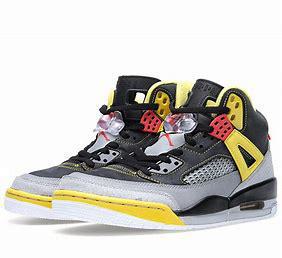
Brand: Jordan
Model: Spizike